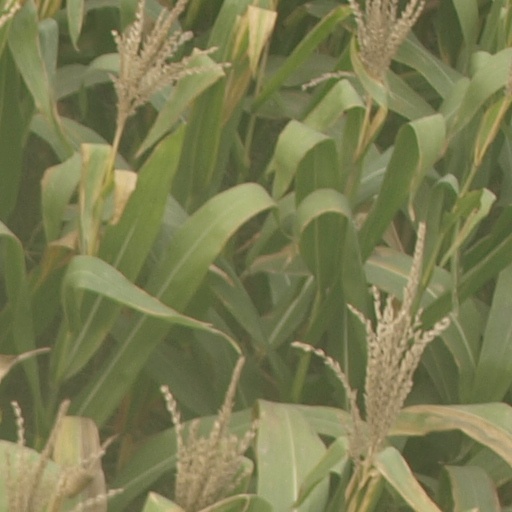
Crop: maize; corn